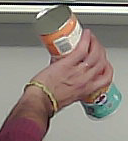
Product: pringles_paprika